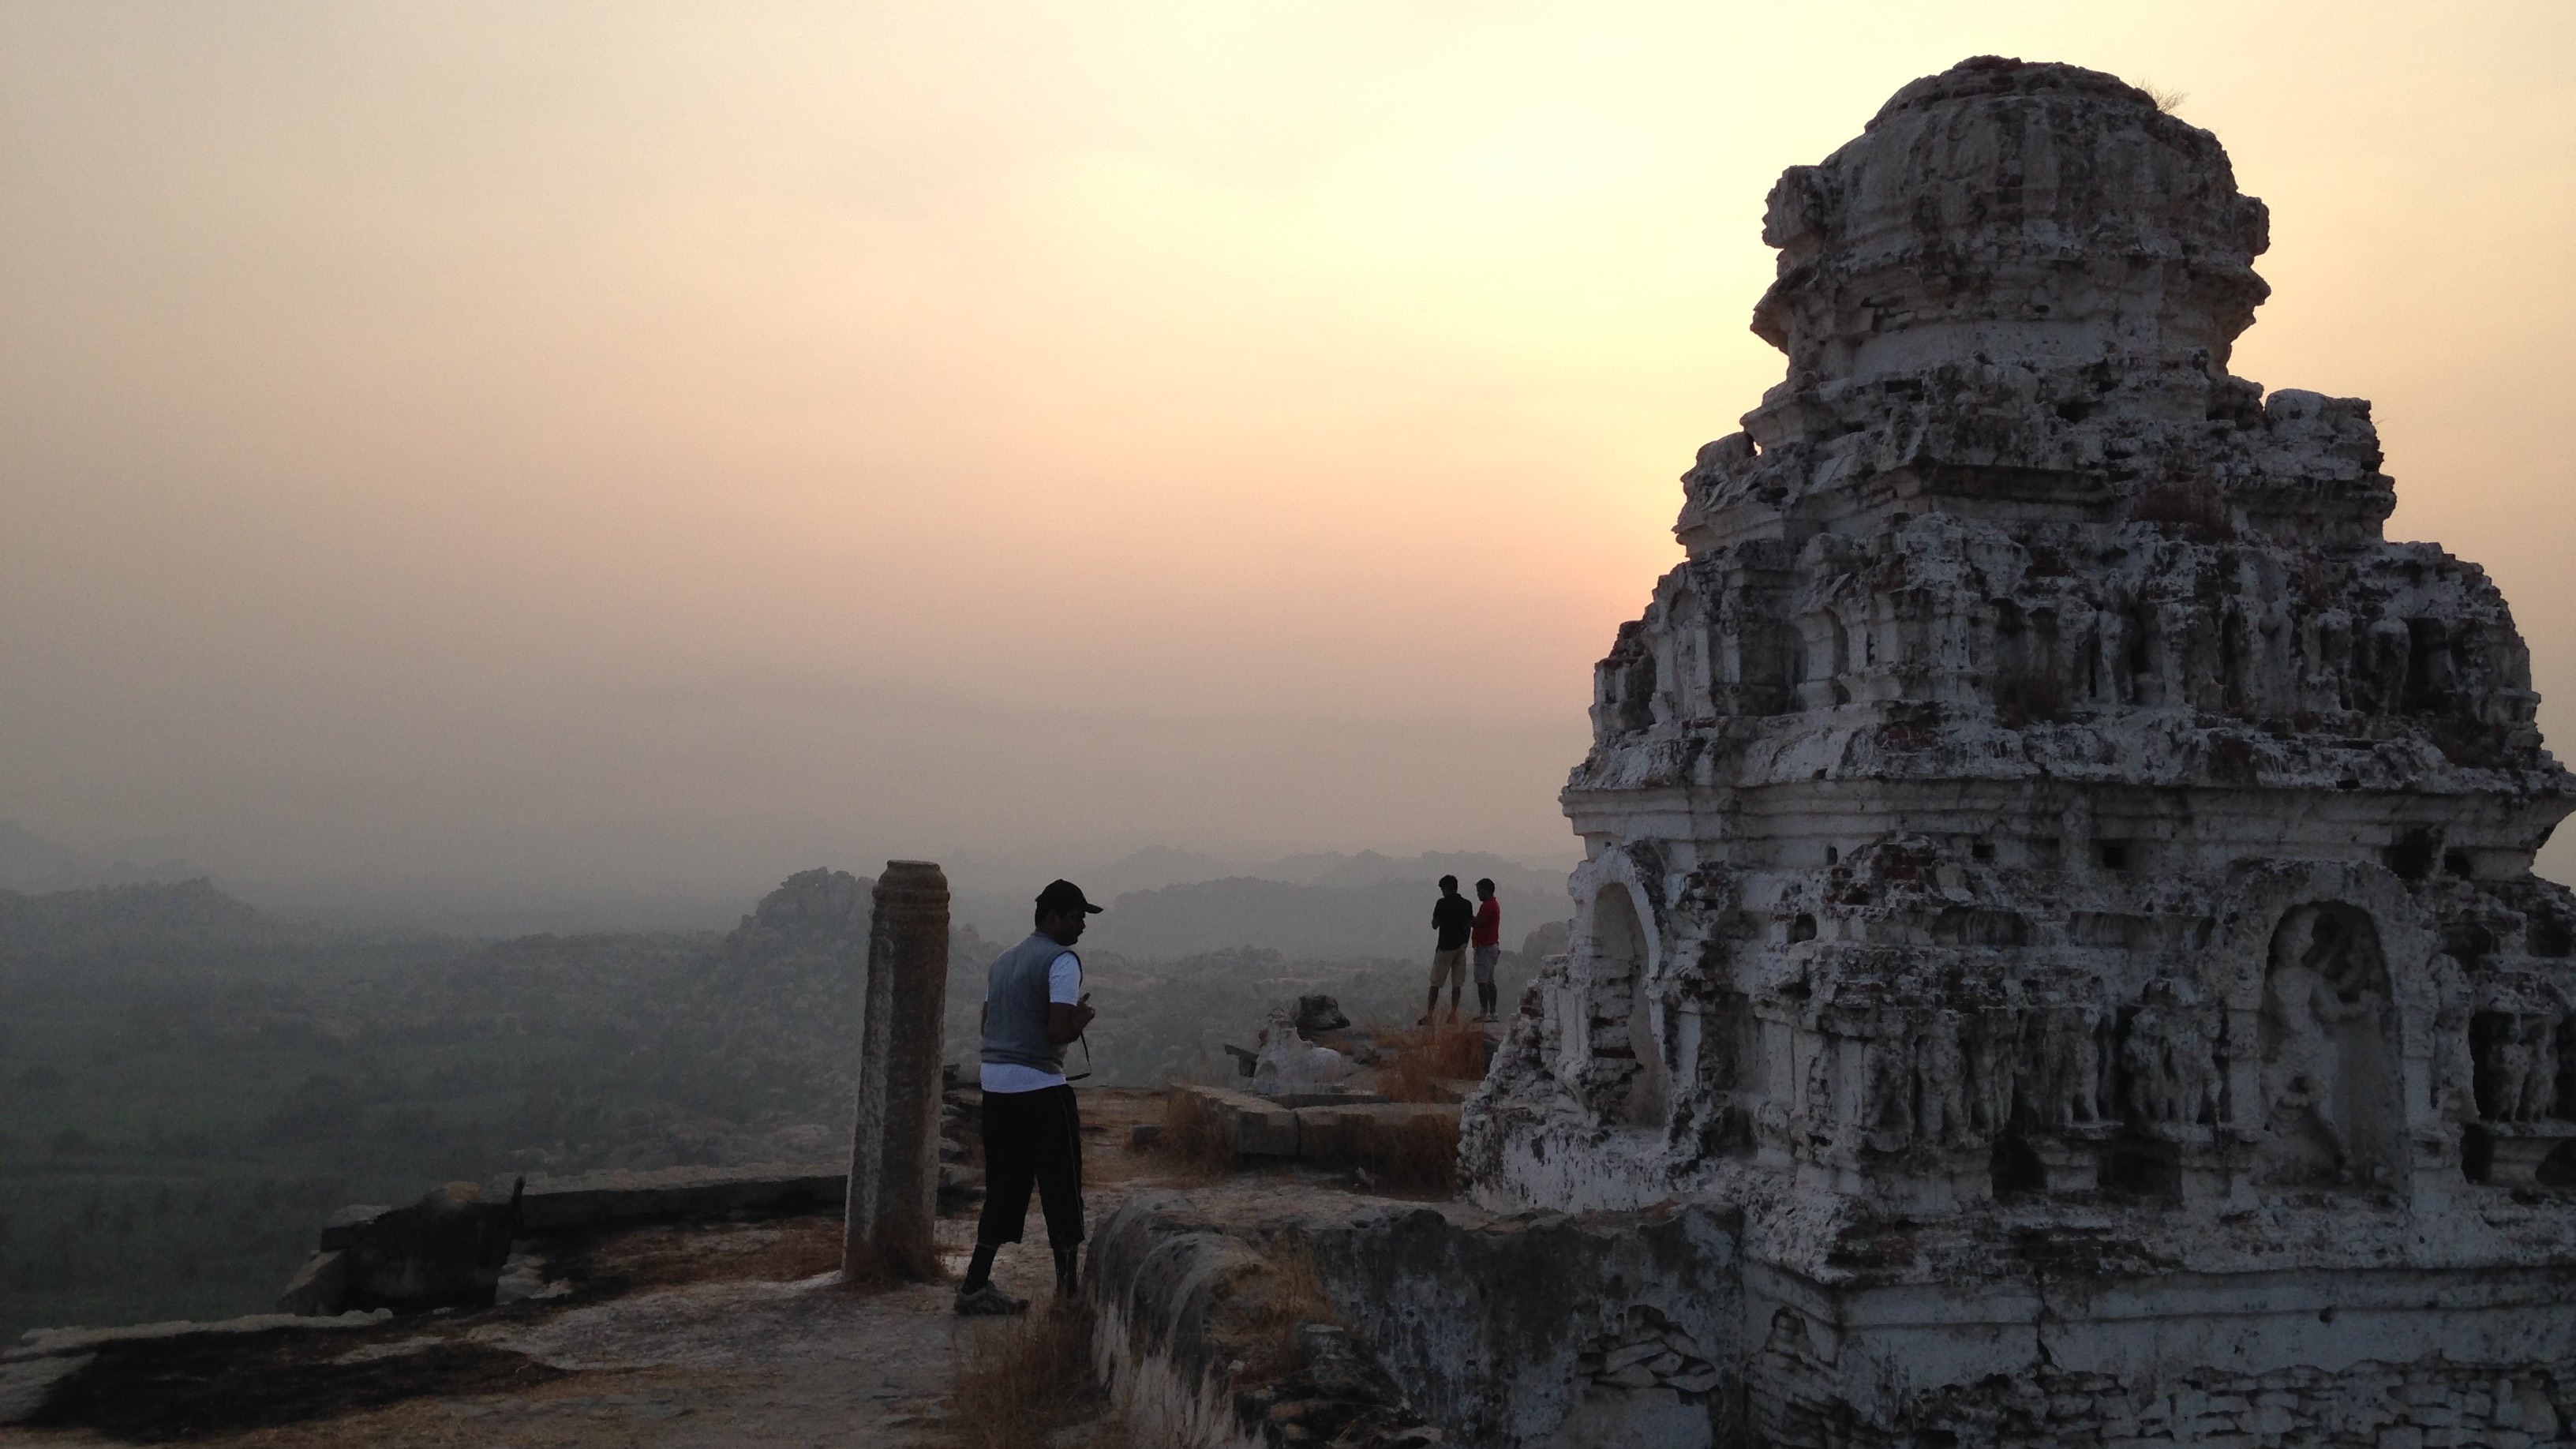
sea, rock, monument, cliff, landmark, tourism, terrain, temple, ruins, ancient history